Roselle Park, New Jersey

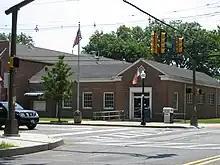
Post Office

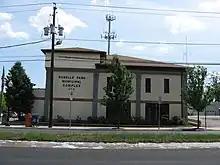
Municipal Complex

The Borough of Roselle Park is governed under the borough form of New Jersey municipal government, which is used in 218 municipalities (of the 564) statewide, making it the most common form of government in New Jersey. The governing body is comprised of the mayor and the borough council, with all positions elected on a partisan basis as part of the November general election. The mayor is elected directly by the voters to a four-year term of office. The borough council includes six members elected to serve three-year terms on a staggered basis, with two seats coming up for election each year in a three-year cycle. Roselle Park is divided into five election districts, referred to as wards. One councilperson is elected from each ward, and one councilperson is elected from the borough at-large, with two council seats up for election each year for three-year terms of office. Roselle Park is one of only two boroughs statewide that use wards (the other is Roselle). The borough form of government used by Roselle Park is a "weak mayor / strong council" government in which council members act as the legislative body with the mayor presiding at meetings and voting only in the event of a tie. The mayor can veto ordinances subject to an override by a two-thirds majority vote of the council. The mayor makes committee and liaison assignments for council members, and most appointments are made by the mayor with the advice and consent of the council.